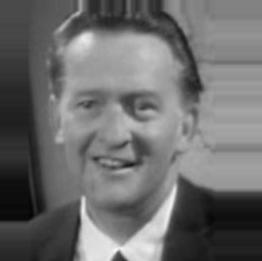
Age: 43